Isaiah Zagar

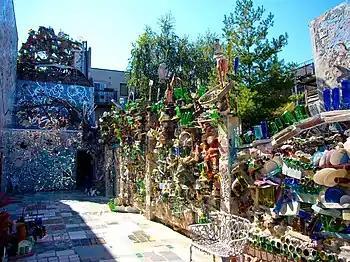
Part of Zagar's Magic Garden.

Philadelphia's Magic Gardens, Zagar's largest South Street mosaic work, is a three-dimensional, immersive piece of installation art and a museum gallery space. The mosaics are inlaid with poetry, quotes, names of artists who have inspired Zagar, and portraits and forms of people and animals. The gardens use a variety of materials, including bottles, bike wheels, and folk art. Zagar says of his personal creative inspirations,